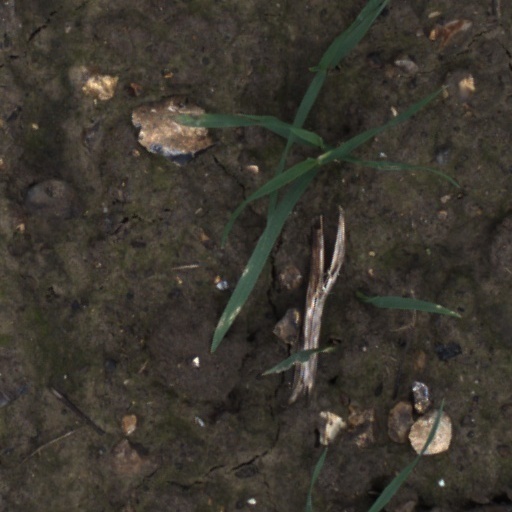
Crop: wheat